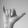
ASL letter: Y